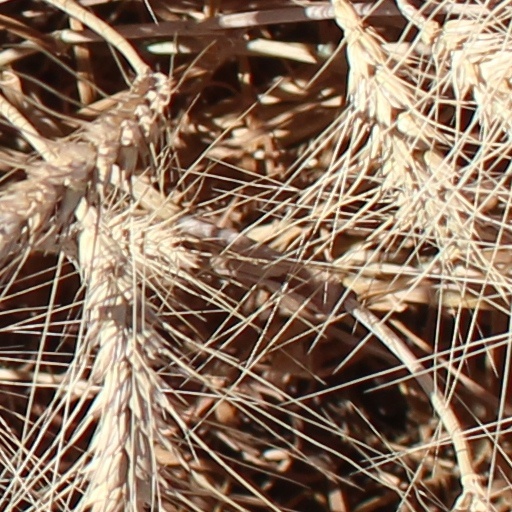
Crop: wheat